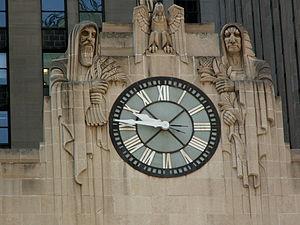
Détail de la devanture du Chicago Board of Trade